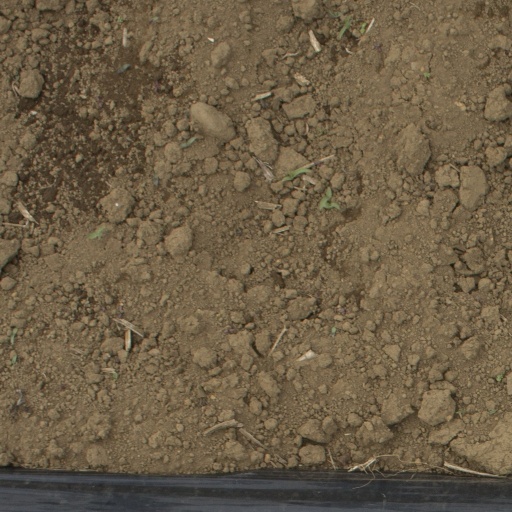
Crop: Jerusalem artichoke